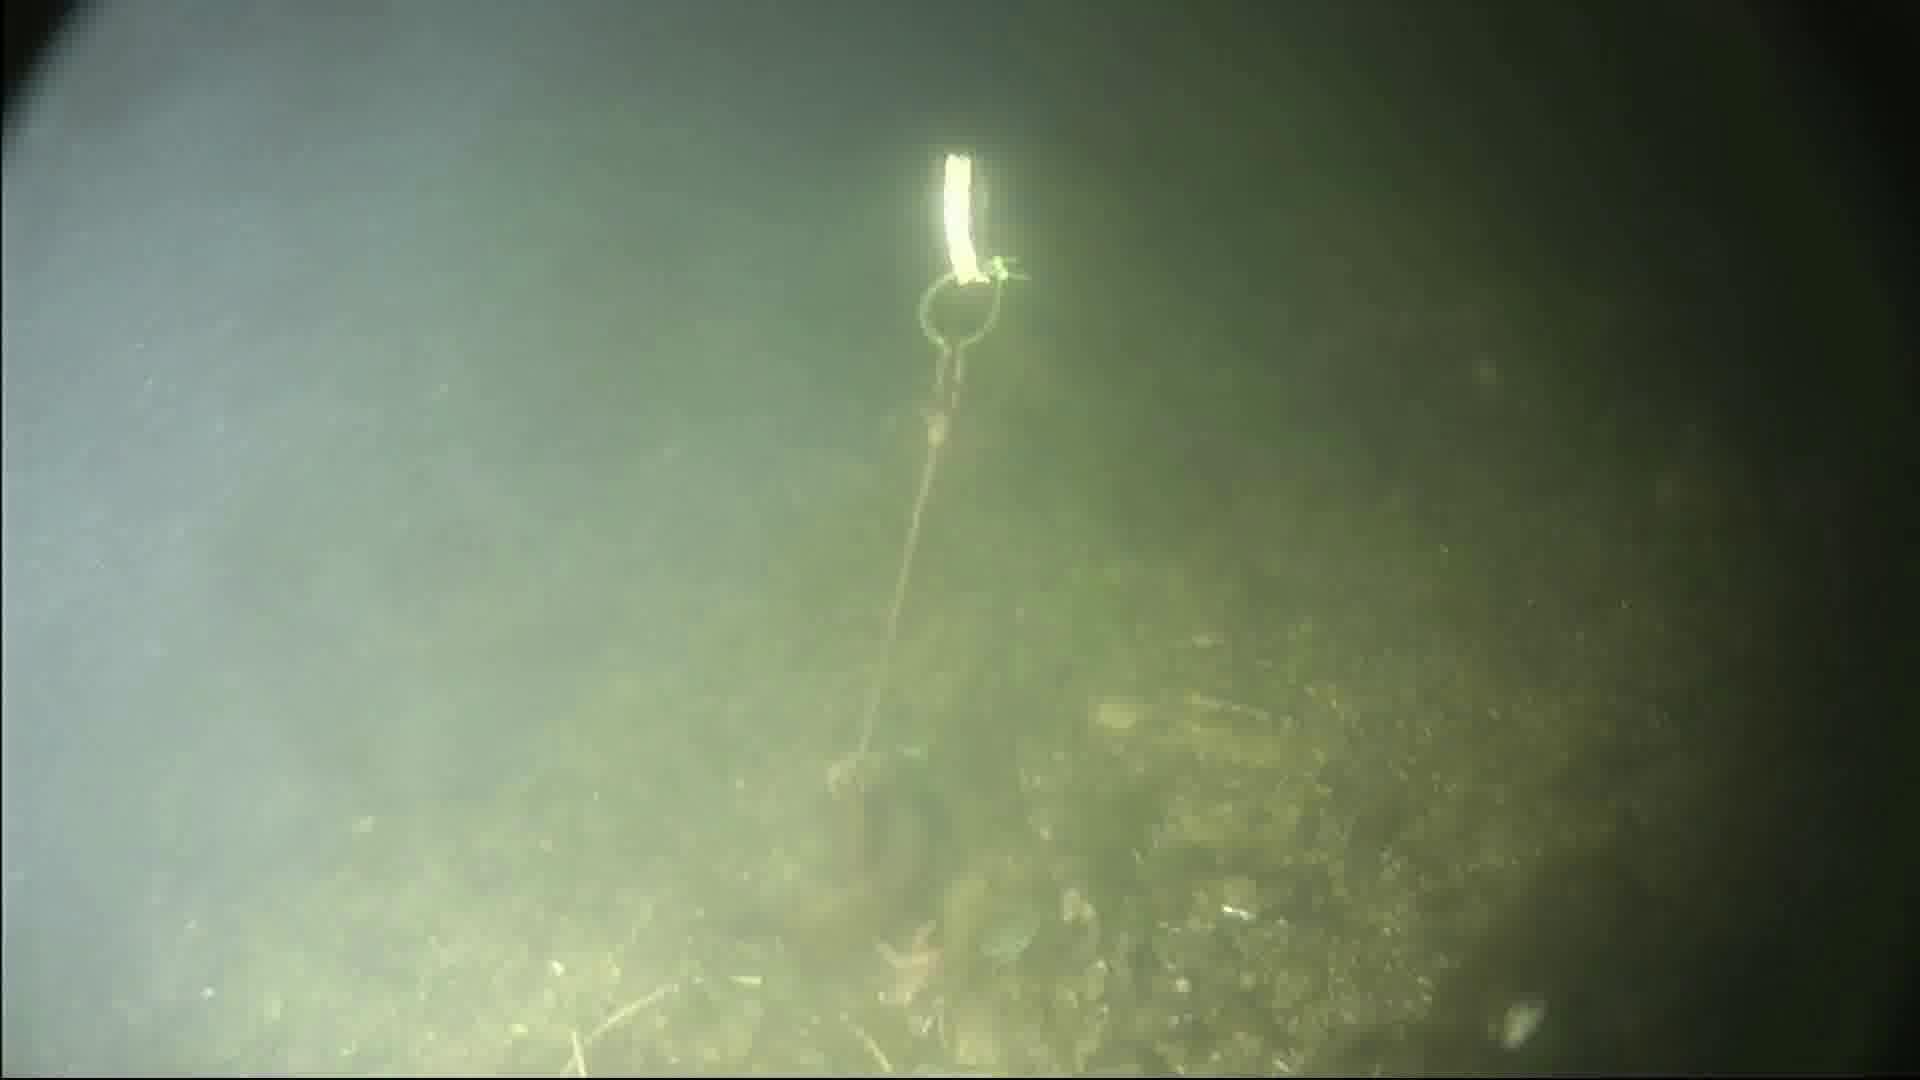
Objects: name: starfish
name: crab
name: small_fish